Malcolm Green (chemist)

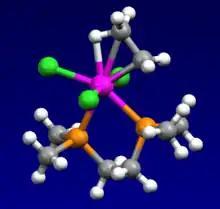
Structure of (CH)TiCl(dmpe), highlighting an agostic interaction between the methyl group and the Ti centre.

After his PhD, Green undertook a postdoctoral research year with Wilkinson before moving to the University of Cambridge in 1960 as Assistant Lecturer and being appointed a Fellow of Corpus Christi College, Cambridge in 1961. In 1963 he was appointed a Septcentenary Fellow of Inorganic Chemistry at Balliol College, Oxford and a Departmental Demonstrator at the University of Oxford. In 1965 he was made a Lecturer and he was also a Royal Society Senior Research Fellow in Oxford 1979–86. In 1989 he was appointed Professor of Inorganic Chemistry and Head of the Inorganic Chemistry Laboratory at Oxford and Fellow of St Catherine's College, Oxford. In 2004 he became an Emeritus Research Professor. He was a co-founder of the Oxford Catalysts Group plc in 2006.